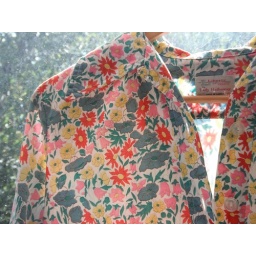
liberty of london lined shirt dress in poppy print from the 60's, courtesy of dress in time